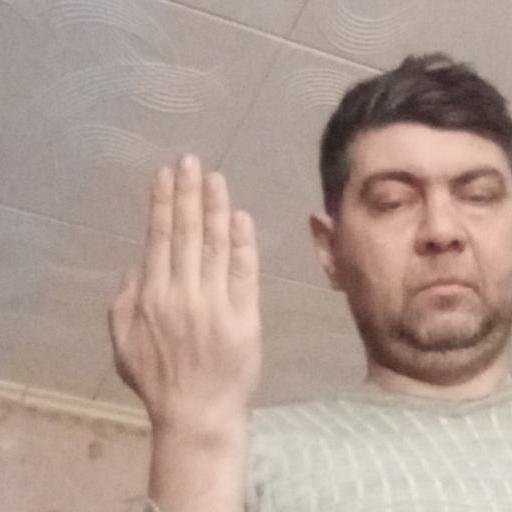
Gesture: stop_inverted